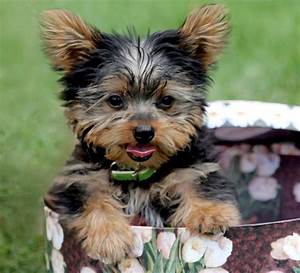
Label: cane